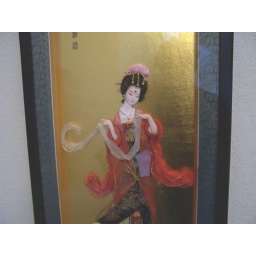
Fake girl in a glass box